58th Guards Rifle Division

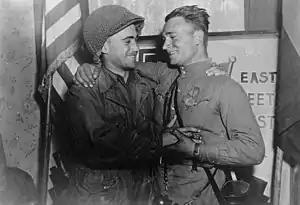
2nd Lt. William Robertson and Lt. Alexander Silvashko, Red Army, shown in front of sign "East Meets West" symbolizing the historic meeting of the Soviet and American Armies, near Torgau, Germany, an arranged photo op on "Elbe Day".

The division broke through German defenses on the Neisse during the Berlin Offensive and on 25 April made contact with the American 69th Infantry Division at Torgau on the Elbe River on 25 April 1945, splitting Germany into two separate parts, an event that became known as Elbe Day. The first contact was made between patrols near Strehla, when U.S. First Lieutenant Albert Kotzebue crossed the River Elbe in a boat with three men of an intelligence and reconnaissance platoon. On the east bank, they met forward elements of the 175th Guards Rifle Regiment of the division, under the command of Lieutenant Colonel Alexander Gardiev. For breaking through to the Neisse, the division was awarded the Order of Lenin on 28 May. The units of the division rapidly advanced during the Prague Offensive, participating in the capture of Dresden on 8 May and on the next day reaching the vicinity of Beřkovice, northwest of Prague. For distinguishing itself in the advance on Prague, the division received the name of the city as an honorific on 11 June. For their actions during the war, roughly 11,000 soldiers of the division were decorated, and 28 received the title Hero of the Soviet Union.